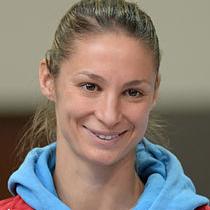
Age: 27